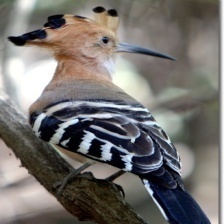
Species: HOOPOES
Scientific name: UPUPIDAE